Winky Dink and You

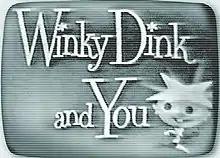
"Winky Dink and You" title card

Winky Dink and You is a CBS children's television show that aired from 1953 to 1957, on Saturday mornings at 10:30 a.m. Eastern / 9:30 Central. It was hosted by Jack Barry and featured the exploits of an animated character named Winky Dink (voiced by Mae Questel) and his dog Woofer, with sound effects provided by Joseph Scholnick.